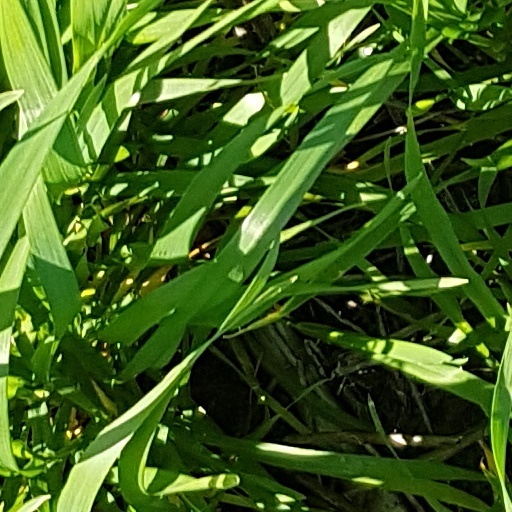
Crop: wheat